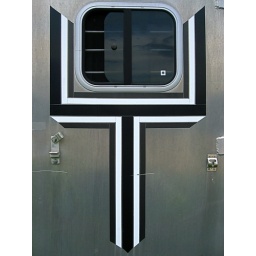
Aiken Training Track, Aiken SC. Notice the stormy sky reflected in the door lite.